Maharashtrawadi Gomantak Party

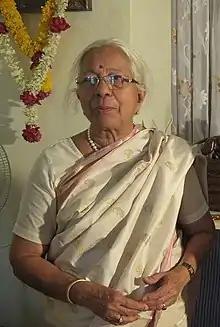
Shashikala Gurudatt Kakodkar, on her birthday in 2011

Fearing internal rebellion, the Congress invited other parties to merge with it or join the government.